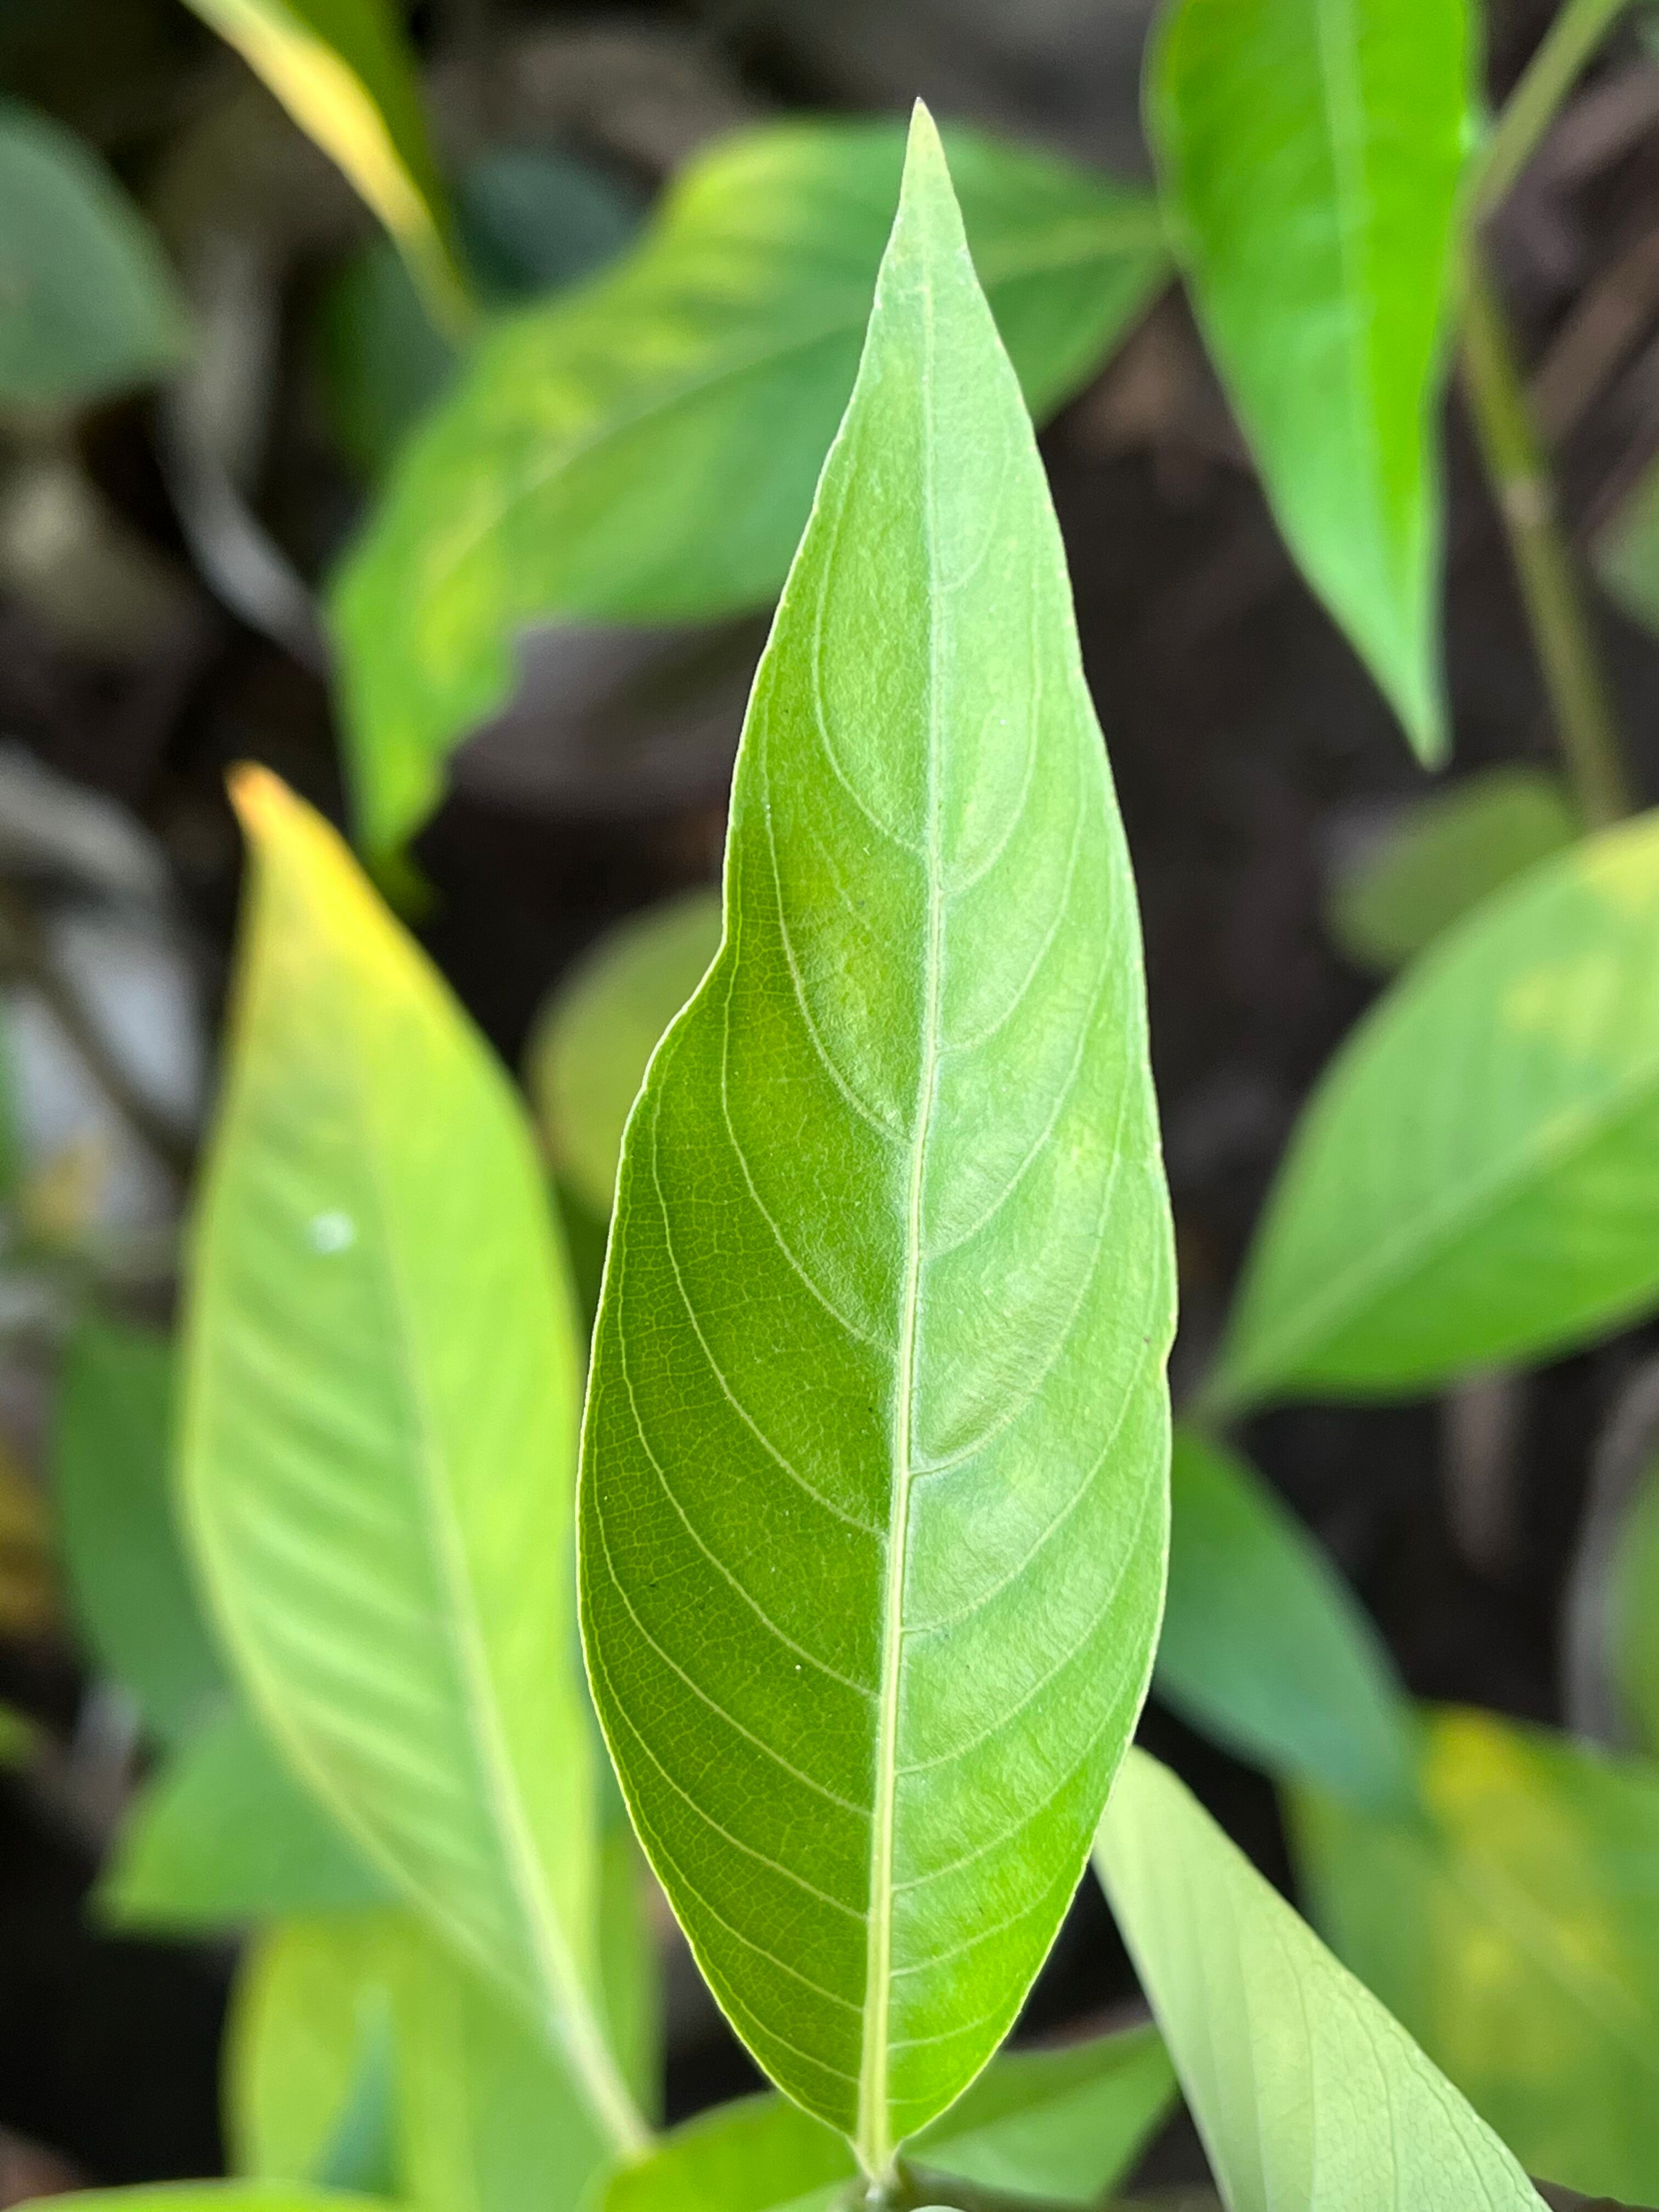
Plant species: justicia-adhatoda